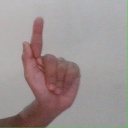
अक्षर: ळ